Pasadena, California

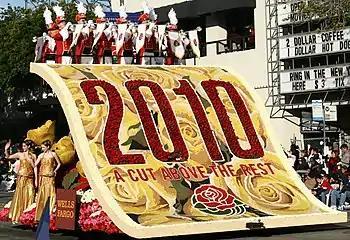
Theme float "2010: A Cut Above the Rest" rolling down Colorado Boulevard during the parade

World War II was a boon to Pasadena. Southern California became a major staging area for the Pacific War. High-tech manufacturing and scientific companies made the city their home, a trend that continued in the decades following the war, notably with NASA's Jet Propulsion Laboratory, Tetra Tech, and Ameron International.